Belgradstraße

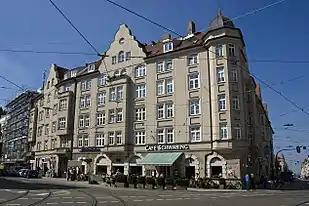
Belgradstraße 1

The Belgradstraße is a 2.0-kilometer-long street in Munich's Schwabing district. It runs in a south–north direction between Kurfürstenplatz and Petuelpark, where it merges into Knorrstraße. The street was named after the Serbian capital Belgrade.